Cornwallis in India

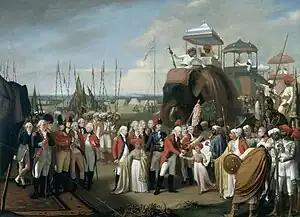
"General Lord Cornwallis receiving Tipu Sultan's sons as hostages", by Robert Home, c. 1793

British General Charles Cornwallis, the Earl Cornwallis, was appointed in February 1786 to serve as both Commander-in-Chief of British India and Governor of the Presidency of Fort William, also known as the Bengal Presidency. He oversaw the consolidation of British control over much of peninsular India, setting the stage for the British Raj. He was also instrumental in enacting administrative and legal reforms that fundamentally altered civil administration and land management practices there. According to historian Jerry Dupont, Cornwallis was responsible for "laying the foundation for British rule throughout India and setting standards for the services, courts, and revenue collection that remained remarkably unaltered almost to the end of the British era."